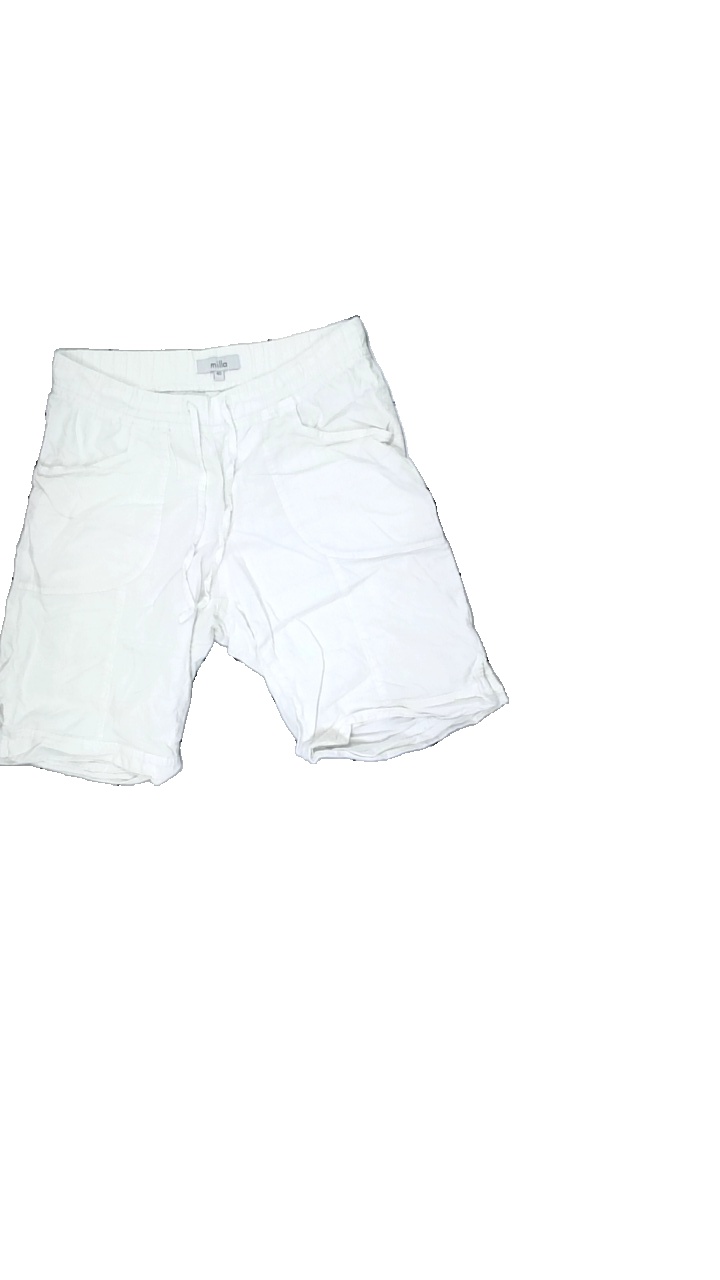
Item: Shorts (Ladies)
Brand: Milla
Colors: White
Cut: Regular
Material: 100% Cotton
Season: Summer
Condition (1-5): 3
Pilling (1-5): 4
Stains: Minor
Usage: Export
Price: <50